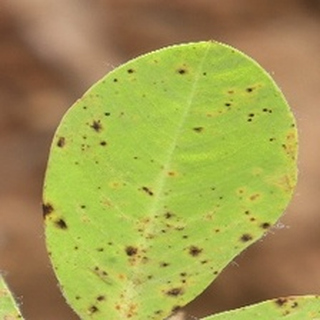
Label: groundnut_late_leaf_spot